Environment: real
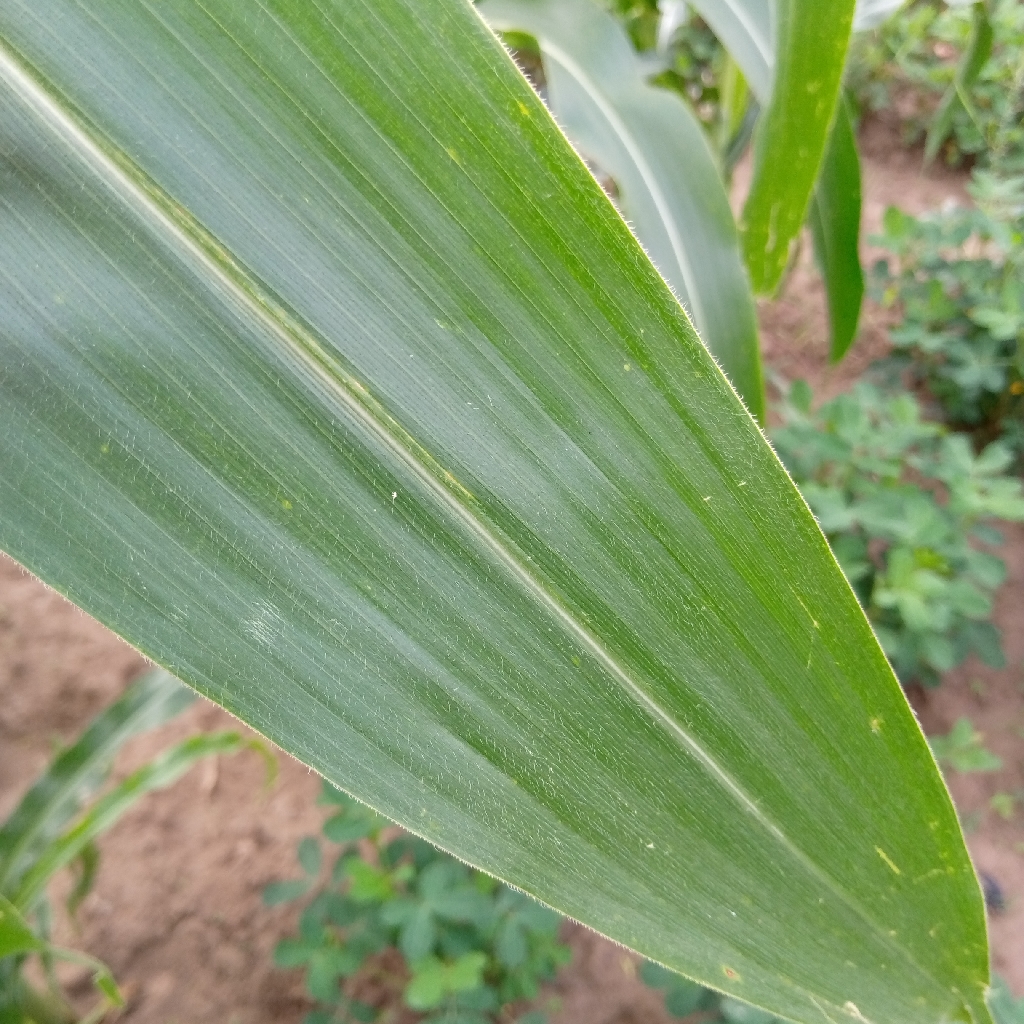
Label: healthy